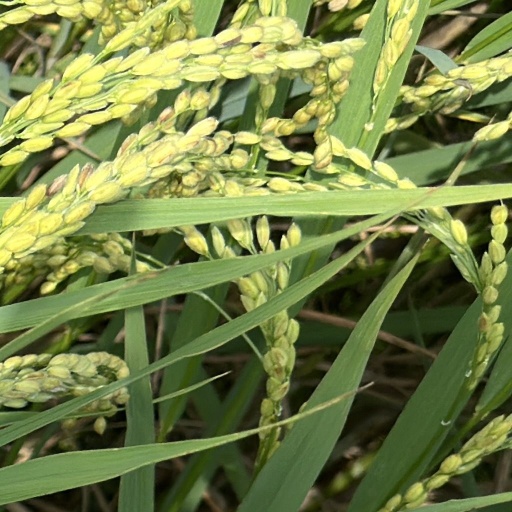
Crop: rice